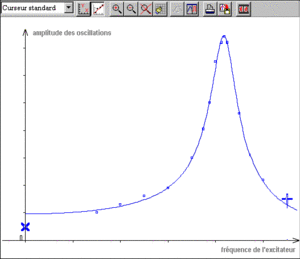
Courbe de résonance d'amplitude du pendule de Pohl
Un pendule de Pohl - du nom de son inventeur, le physicien allemand Robert Wichard Pohl - est constitué de :